Garden of the Gods Wilderness

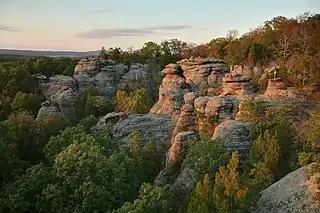
Sunset on the Garden of the Gods Wilderness

The Garden of the Gods Wilderness is a parcel of land listed as a Wilderness Area of the United States. It is located within the Shawnee National Forest in Hardin, Pope, Saline, and Gallatin counties in the U.S. state of Illinois. The nearest town of any size is Equality.